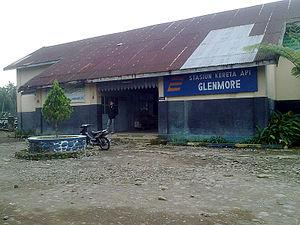
Glenmore Station in Banyuwangi Regency, East Java Province, Indonesia
Glenmore est un district d'Indonésie, dans le kabupaten de Banyuwangi, dans la province de Java oriental.